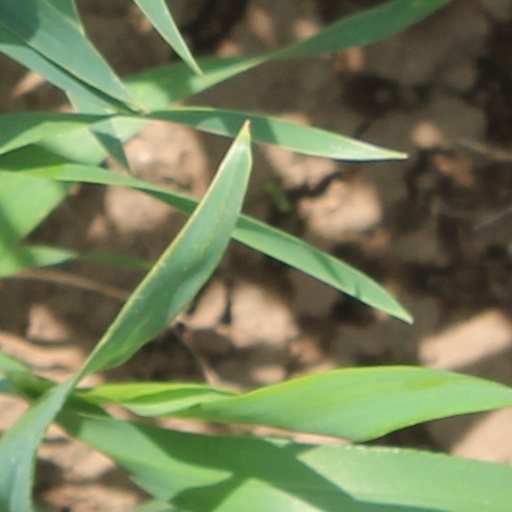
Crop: wheat